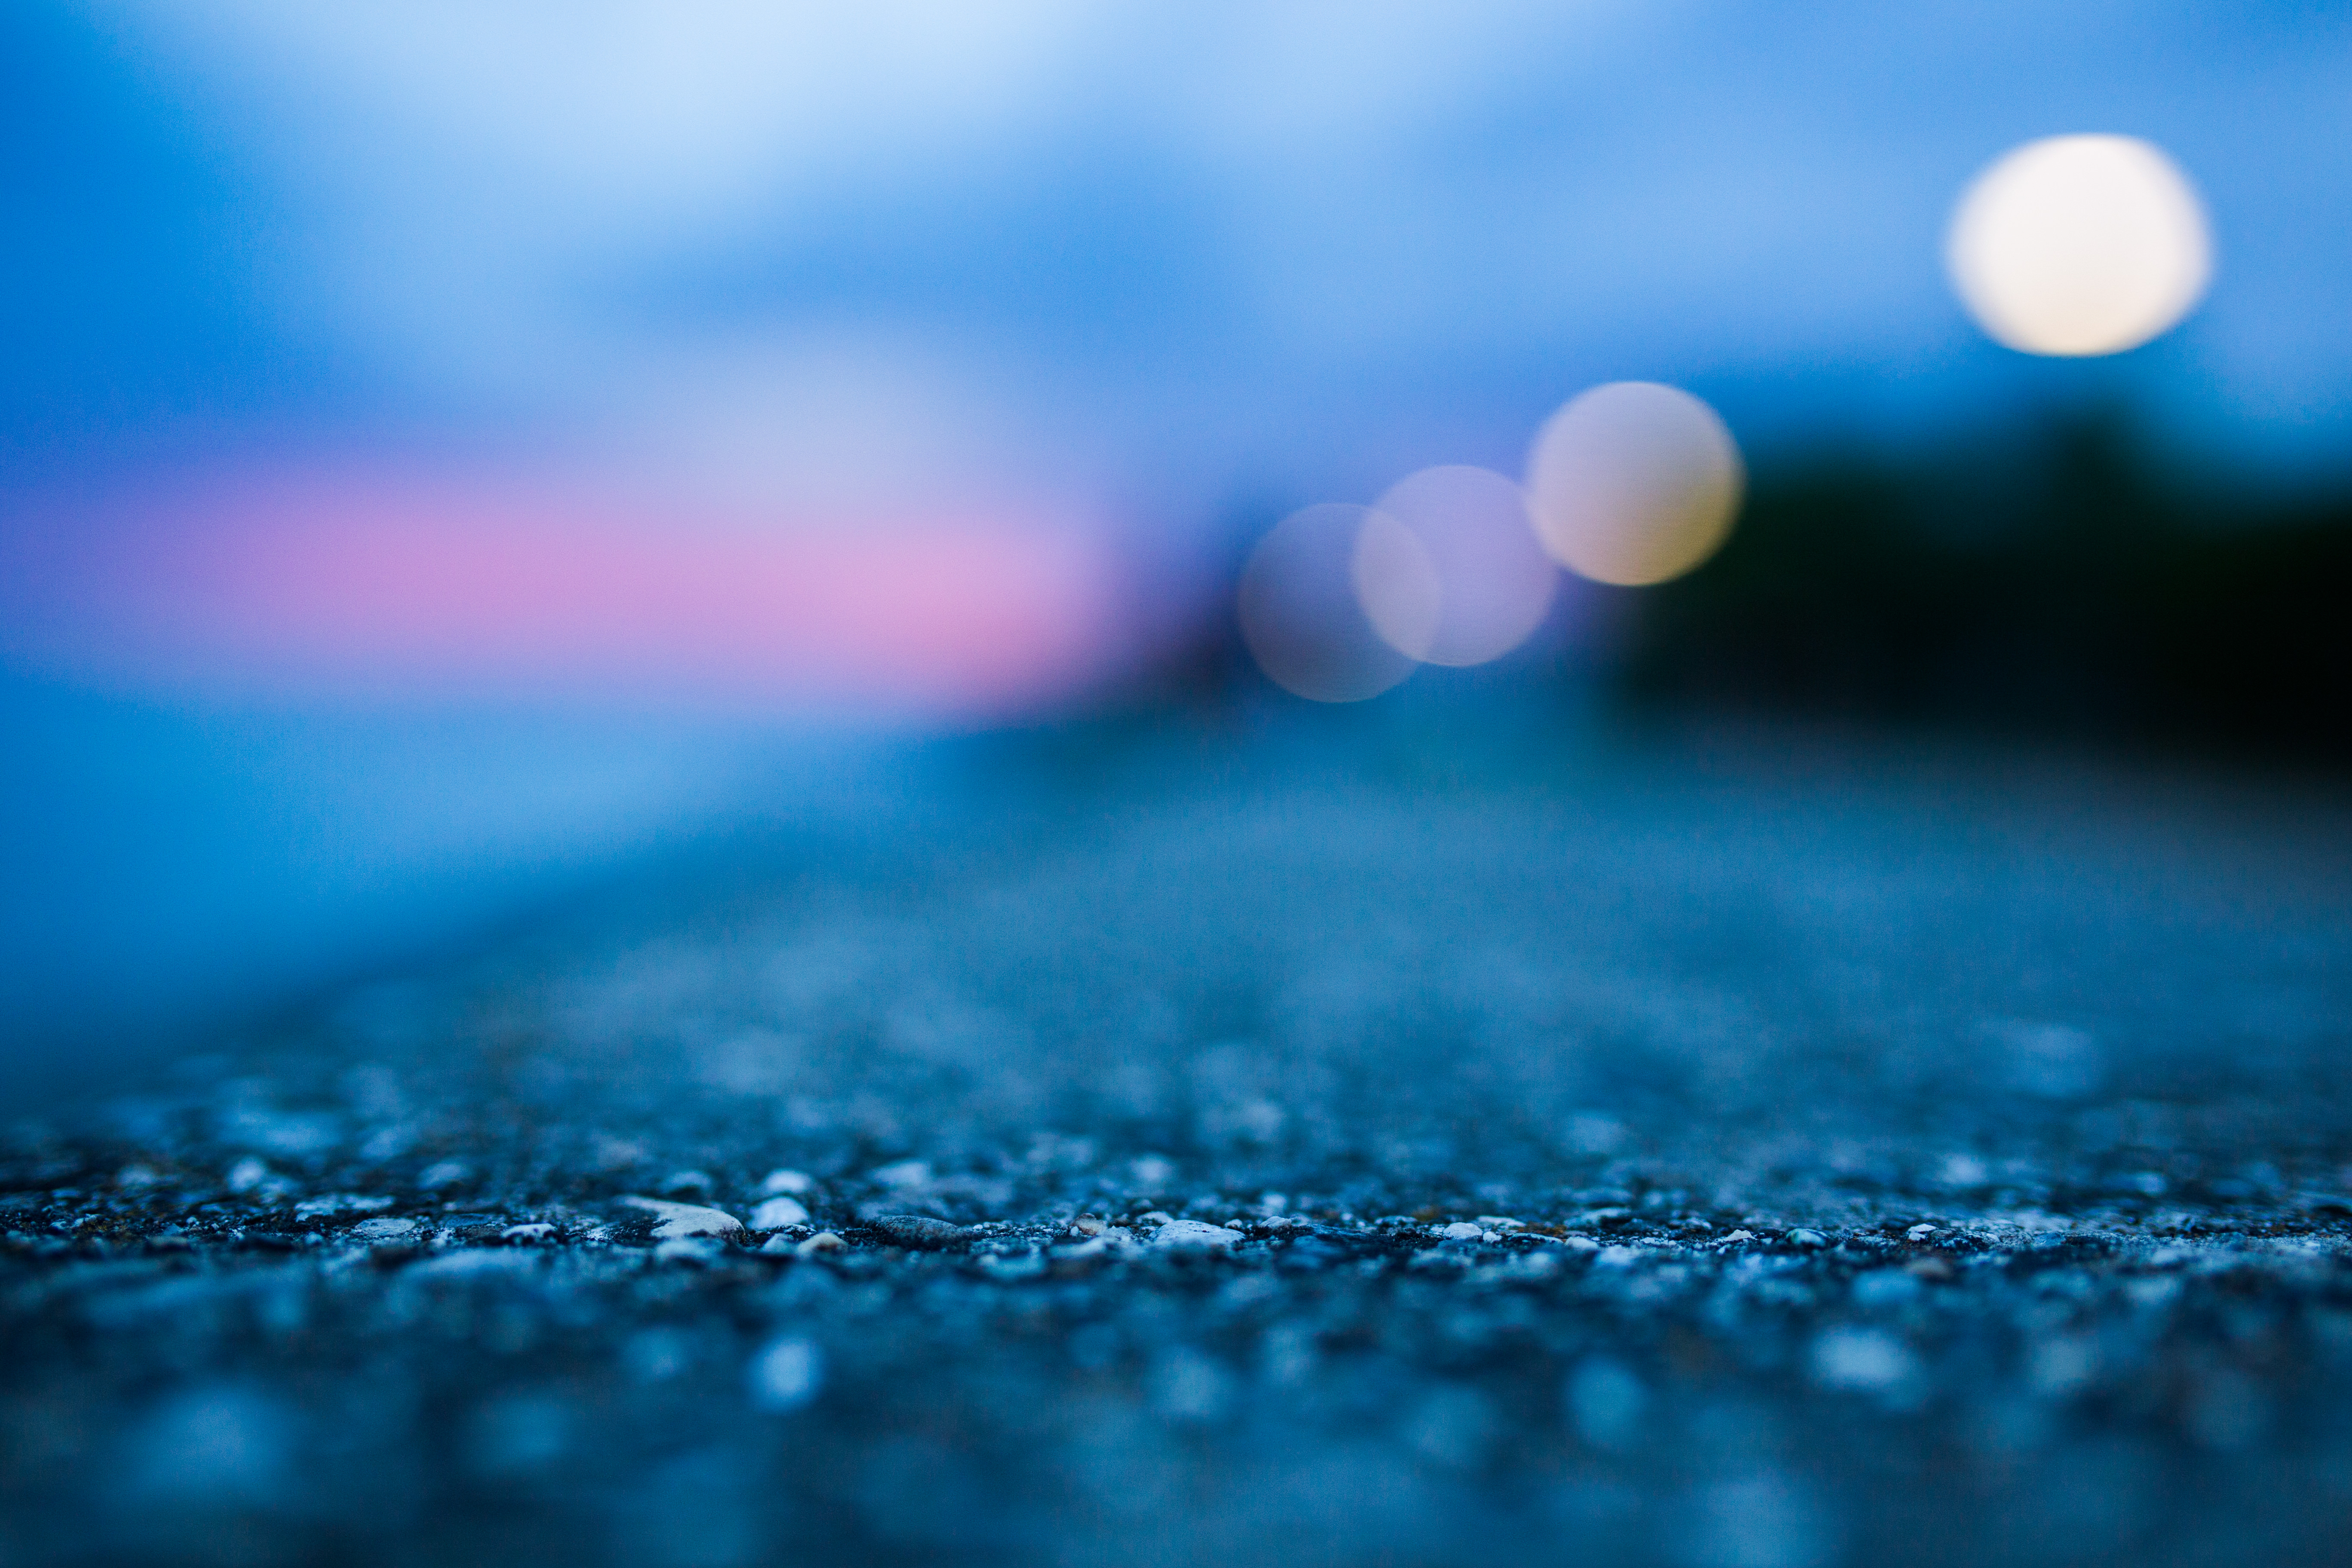
drop, light, abstract, cloud, sky, ground, sunlight, wave, atmosphere, reflection, macro, blue, concrete, circle, lens flare, close up, macro photography, atmosphere of earth, computer wallpaper